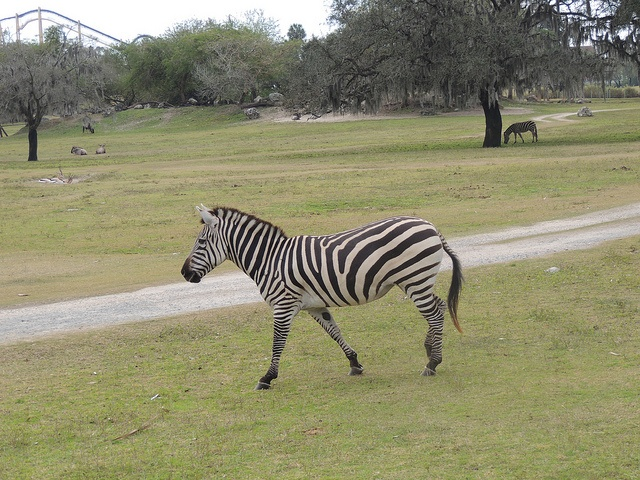
A zebra walks along in an animal preserve.
The small zebra is walking in the grass.
a zebra near a road with a tree in the background
Side view of a zebra standing in grass field near a path, with trees and other animal in background.
An adult zebra walks across grass in a park.